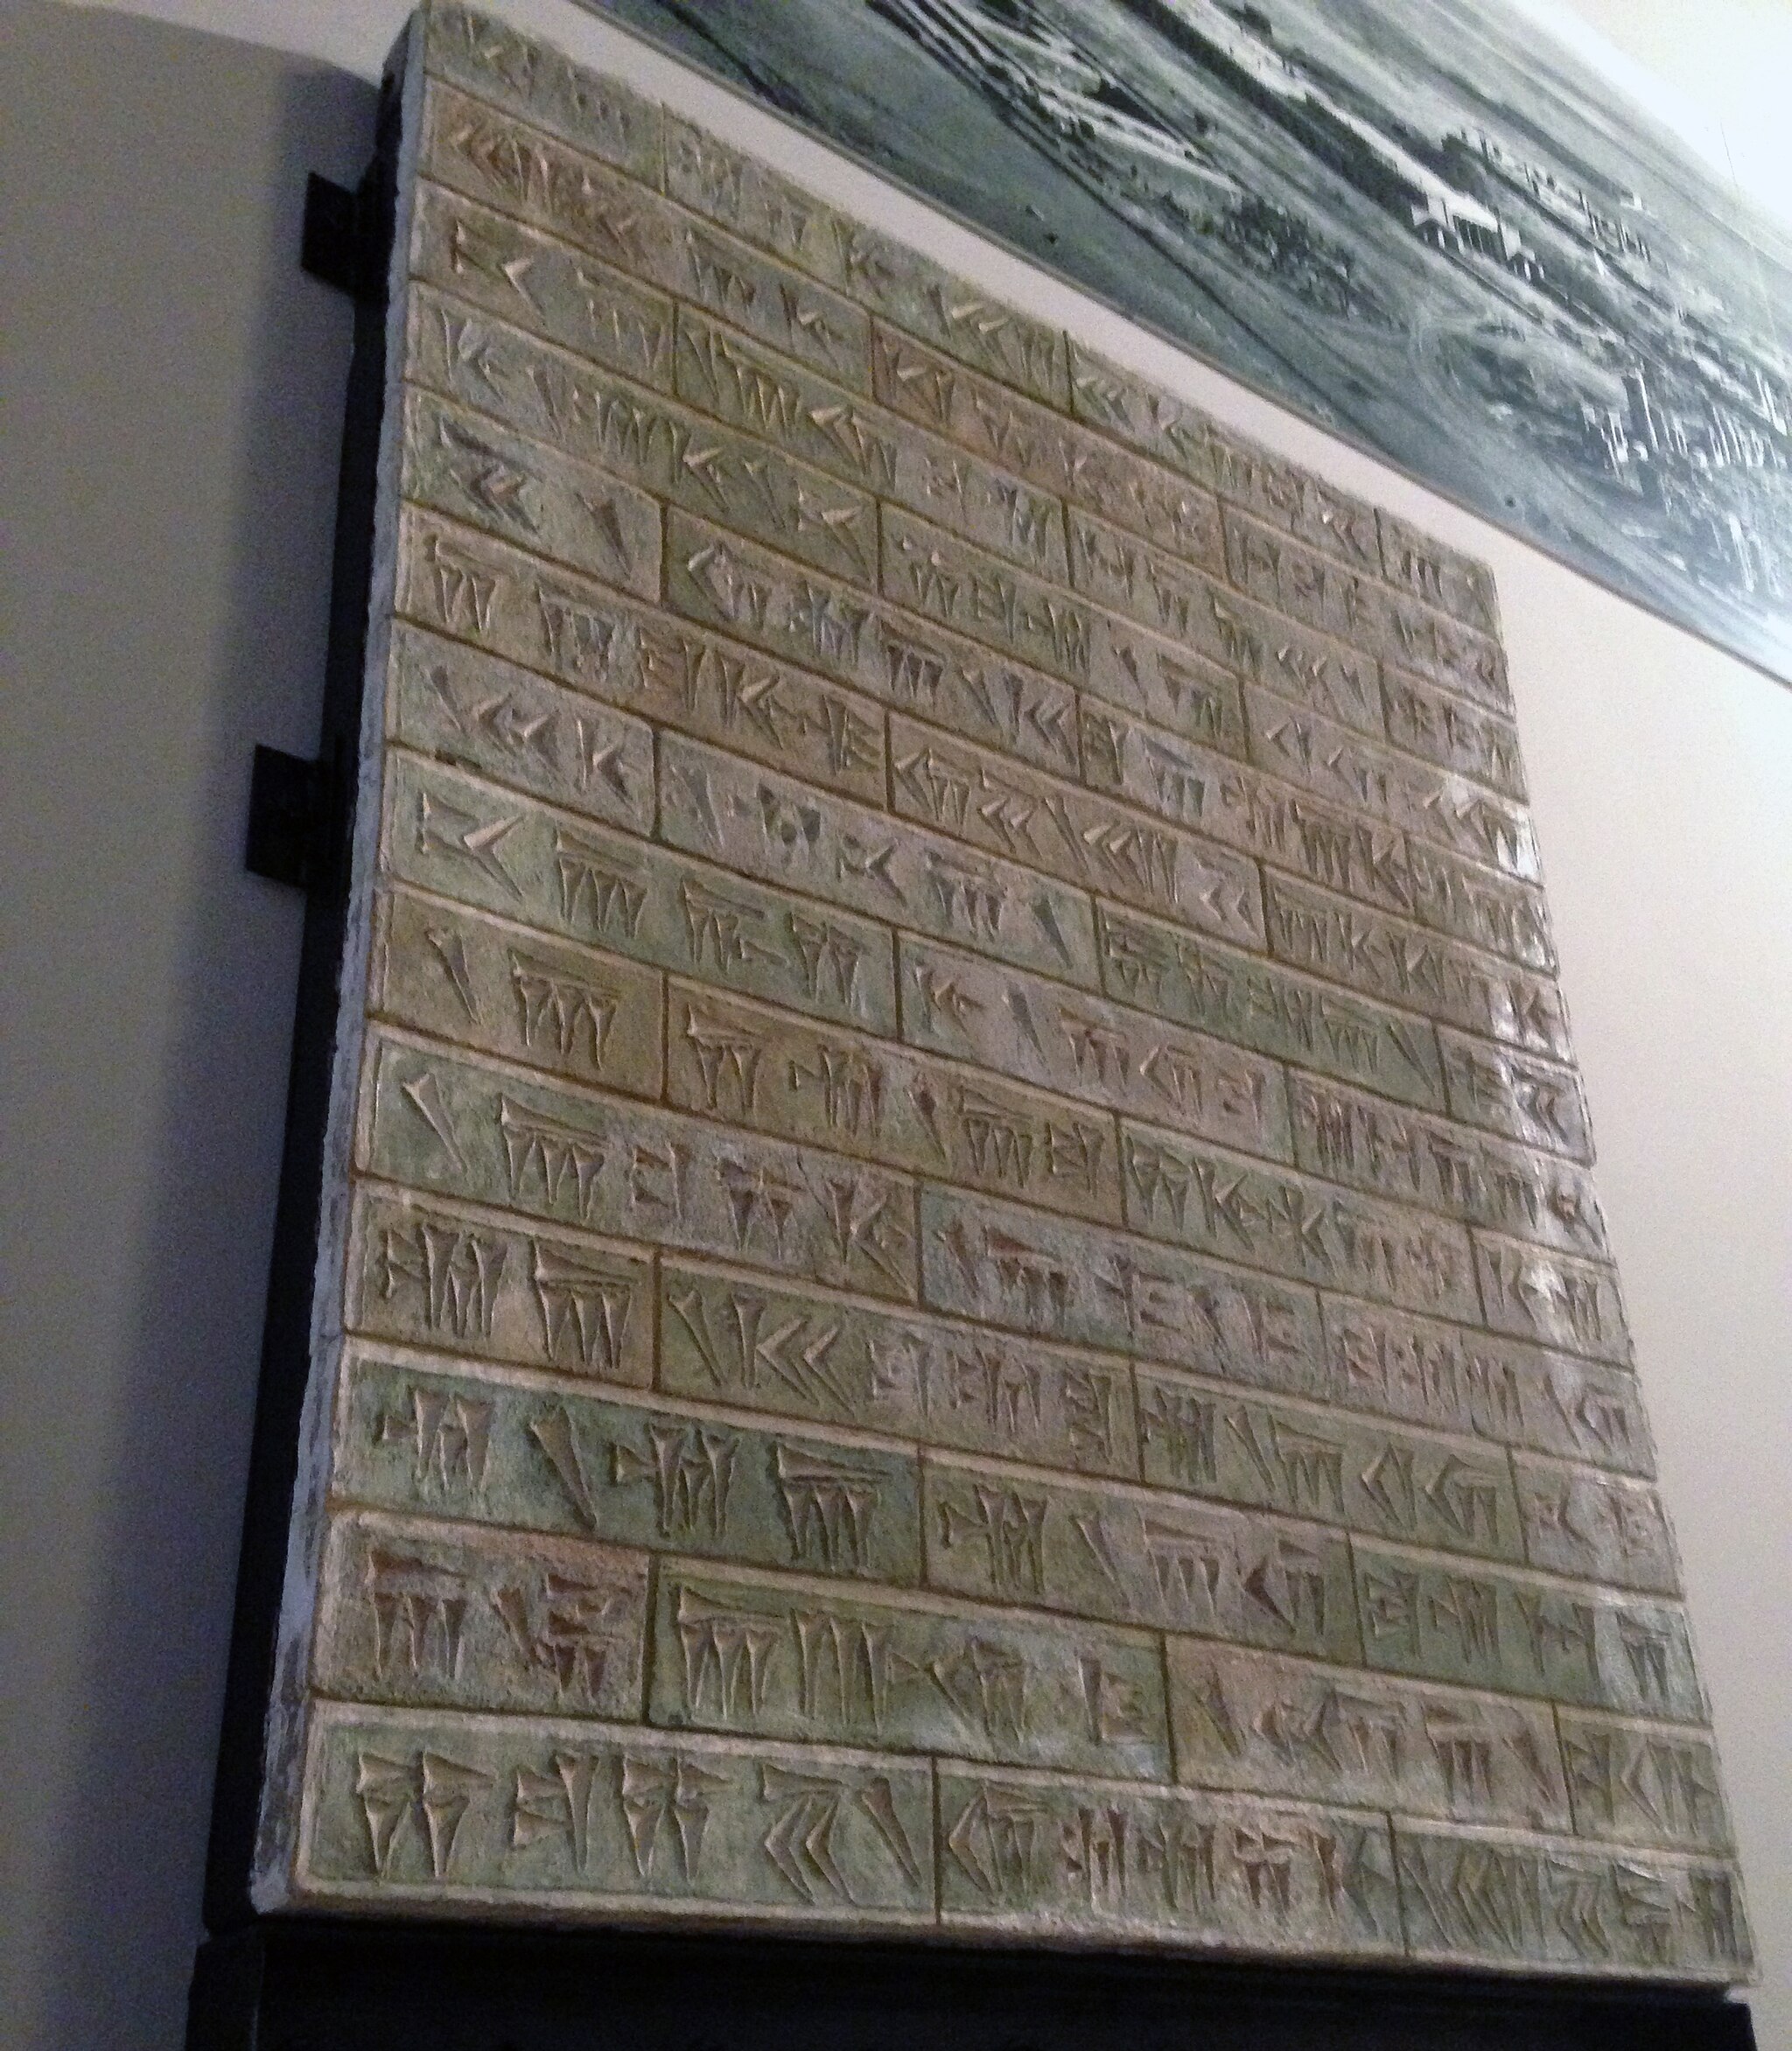
Title: UC Oriental Institute Iranian artifacts ancient 03
Description: University of Chicago Oriental Institute. Glazed brick inscription, Apadana. Achaemenid period. Xerxes, 486-465BCE. The inscription, written in Old Persian reads: "Says Xerxes the great king, by favor of Ahuramazda, Darius the king, who was my father, built and planned much that was good. By the favor of Ahuramazda, I added to that which had been built and made it excellent. May Ahuramazda, together with the other gods, protect me and my kingdom"
Date: 2014-12-03 15:26:15
Categories: Self-published work, Files with coordinates missing SDC location of creation, Old Persian inscription of Xerxes on glazed brick, Apadana